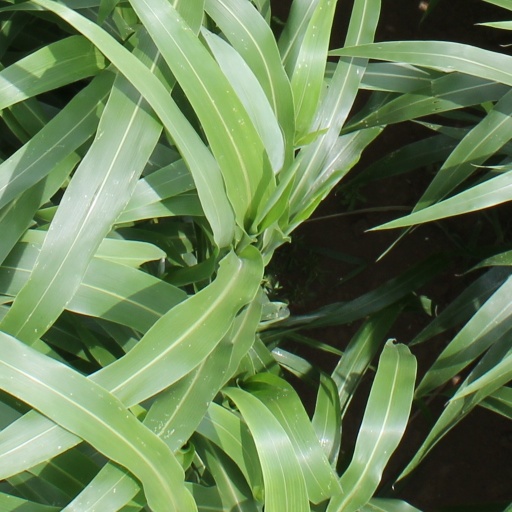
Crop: sorghum